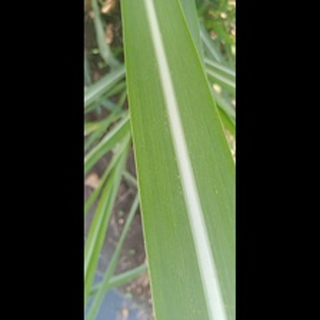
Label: healthy_sugarcane